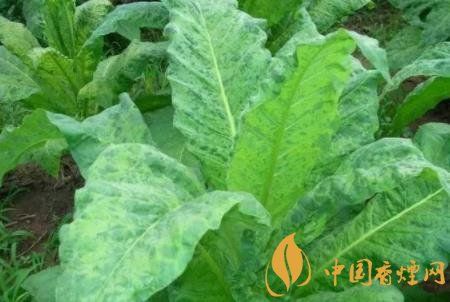
Plant: Tobacco
Disease: tobacco mosaic virus